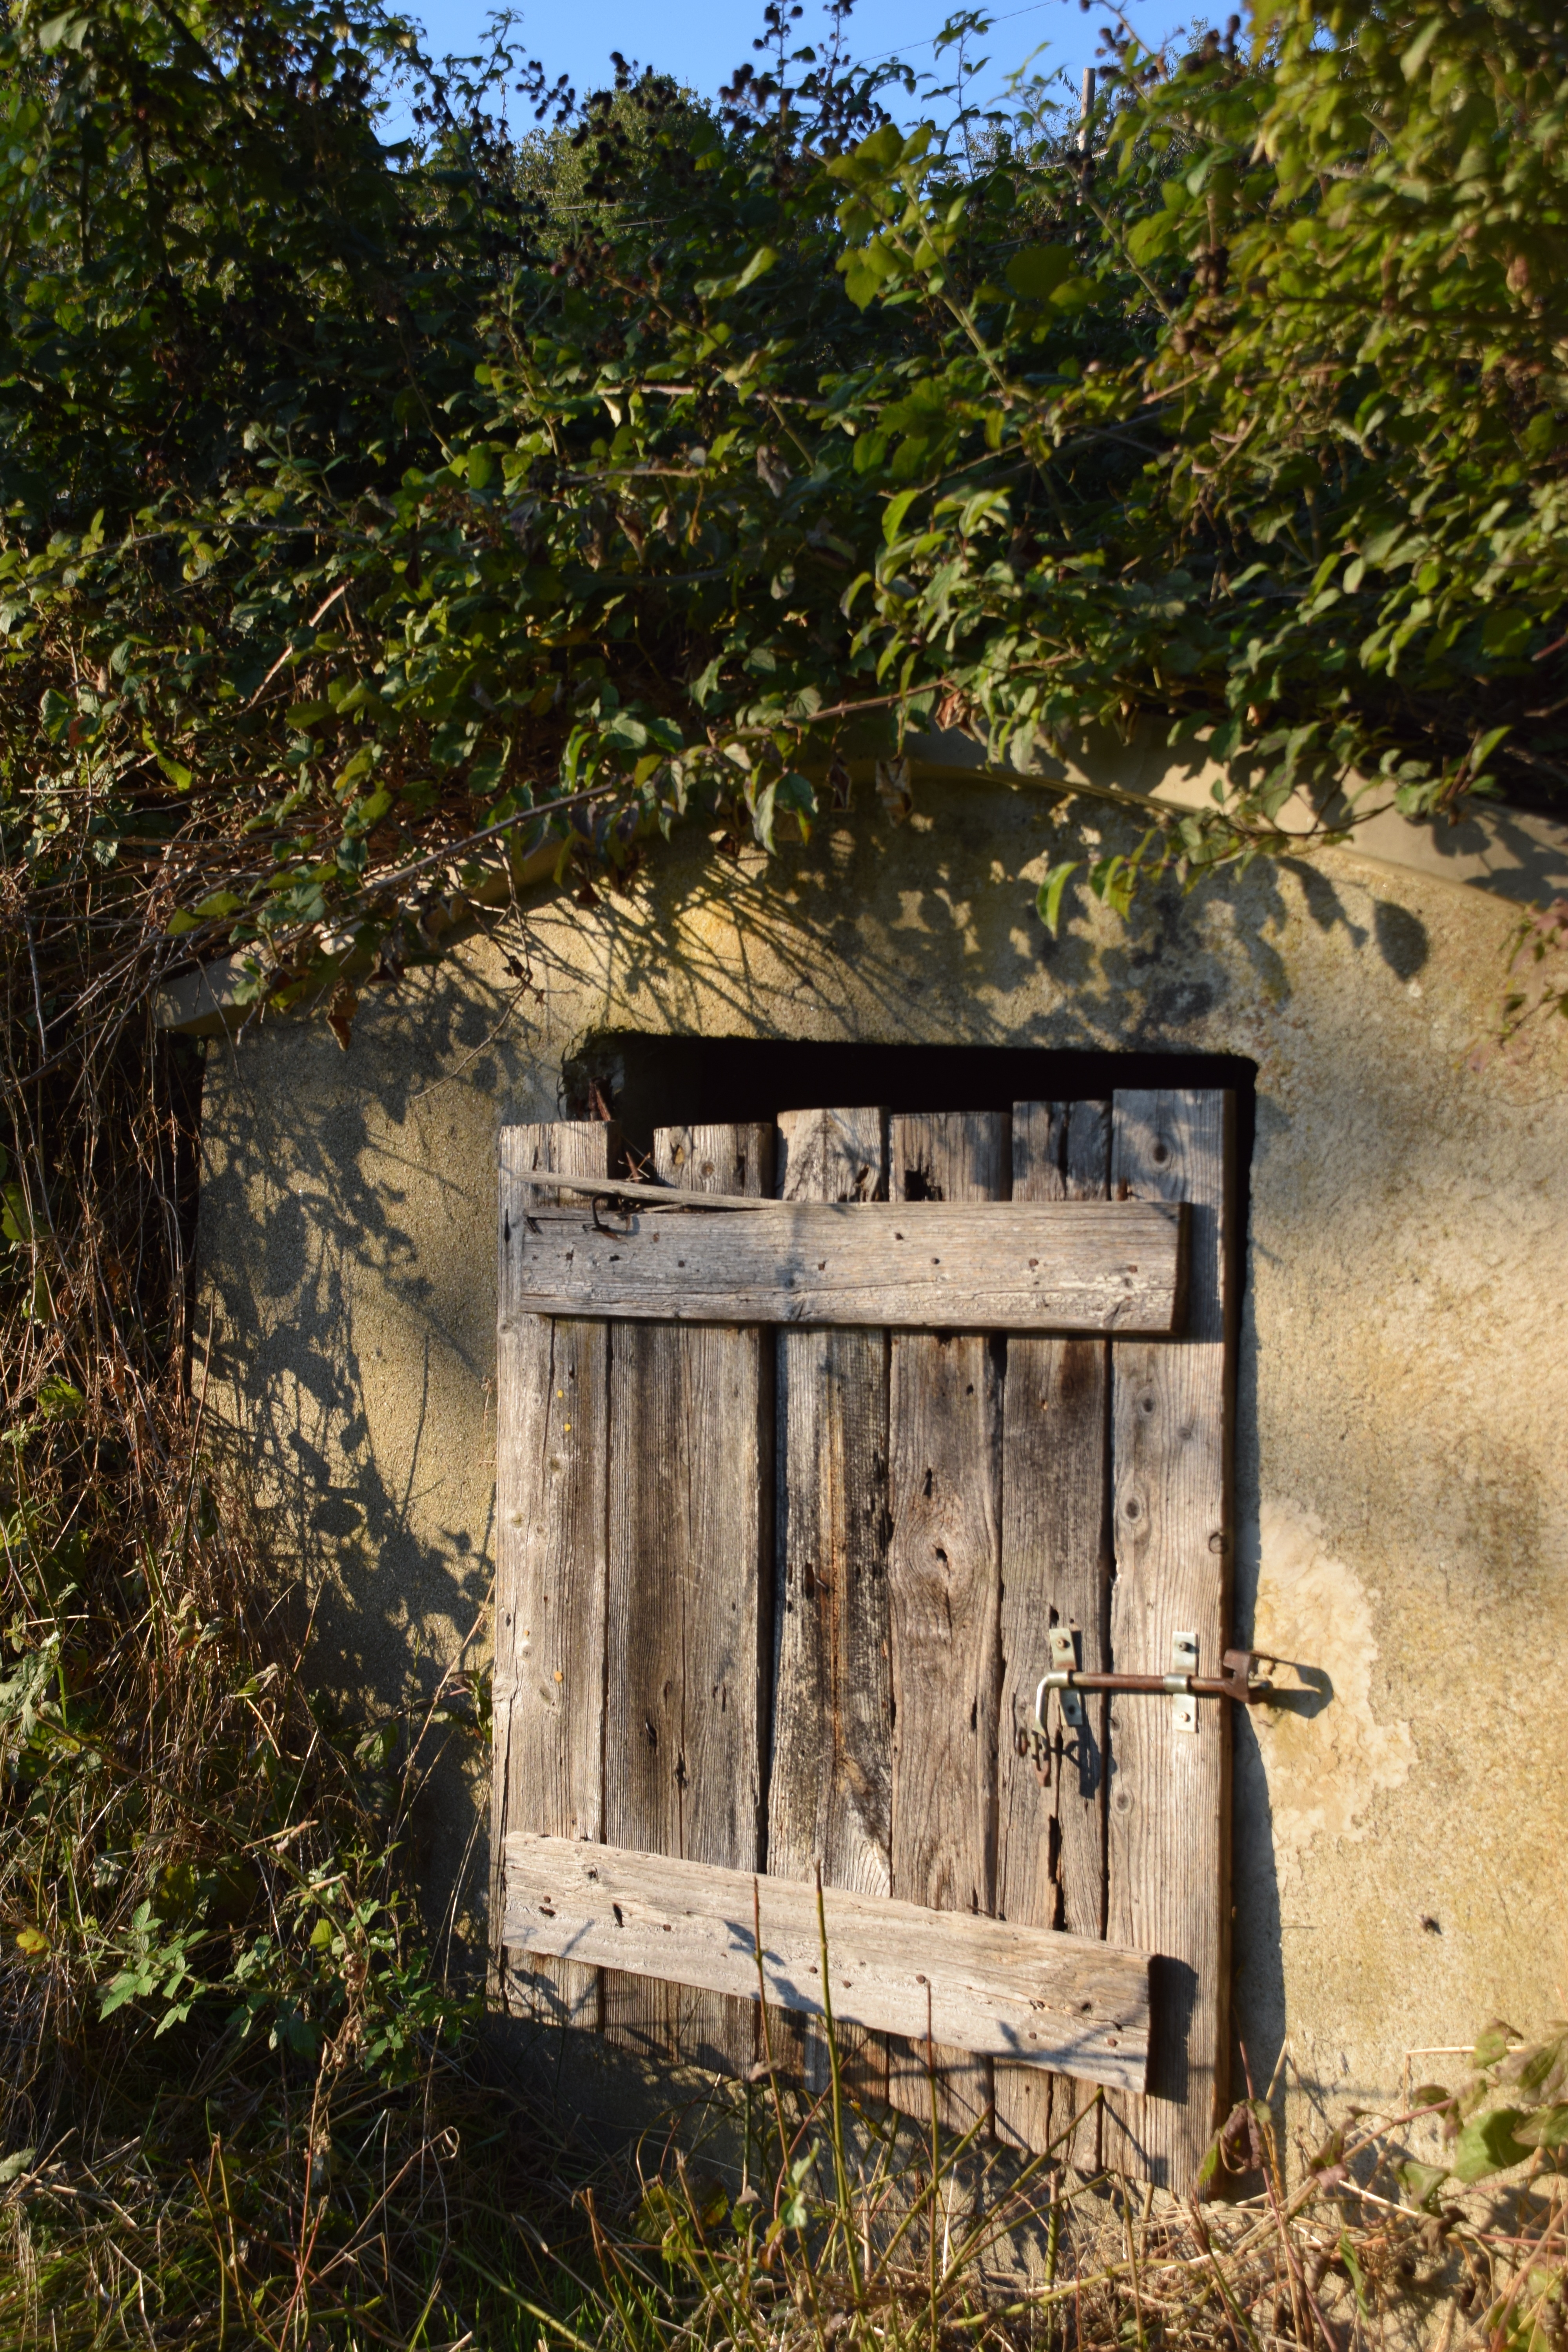
tree, water, nature, people, wood, house, old, hut, shack, spring, green, color, ancient, silence, door, farmer, outhouse, campaign, rural area, pozzo